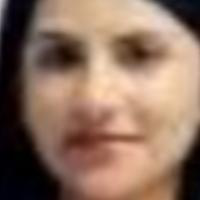
Age group: age 31-40